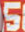
Number: 5